Xerox Sigma 9

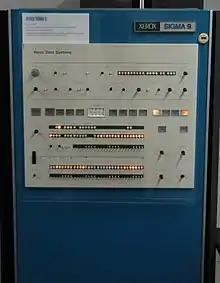
Front of the Xerox Sigma 9. On display at the Living Computer Museum in Seattle, Washington.

Xerox first became interested in office automation through computers in 1969 and purchased Scientific Data Systems or SDS. They then renamed the division Xerox Data Systems or XDS; they saw limited success, and the division was ultimately sold to Honeywell at a significant loss.